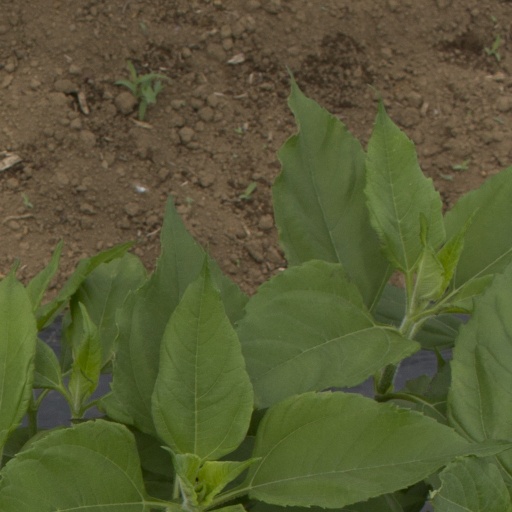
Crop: Jerusalem artichoke